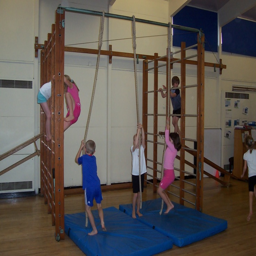
it was when the gymnastics climbing apparatus got popped out of the wall .